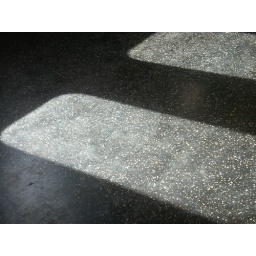
dusty floor of D train shines in the morning sun as I ride to work